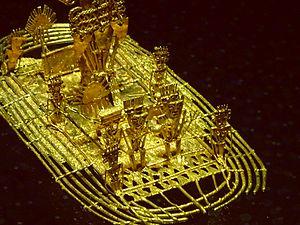
Le musée archéologique de Pasca se trouve dans la ville colombienne de Pasca. Fondé par le prêtre catholique Jaime Hincapié Santamaría, il abrite une grande collection d'objets de l'époque précolombienne ainsi que des restes humains, dont des momies muisca. Il possède une réplique du célèbre bateau d'or, Balsa Muisca, trouvé près de cette ville et qui représente le rite de l'Eldorado. Le musée possède également un muséum d'histoire naturelle et un grand insectarium.